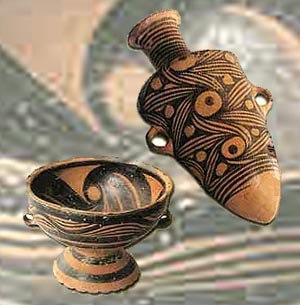
Vases à décor géométrique, dont une amphore à fond poitu. Gansu, amphore découverte en 1971 à Longxi. Terre cuite peinte. Amphore
La culture de Majiayao est une culture néolithique du Nord-Ouest de la Chine sur le cours supérieur du fleuve Jaune. Elle est plus ancienne mais ensuite contemporaine de la culture de Longshan. Des liens manifestes réunissent la culture de Majiayao avec la culture de Qijia, qui s'est développée ensuite dans cette même région et qui a été la première des cultures de l'âge du bronze en Chine.